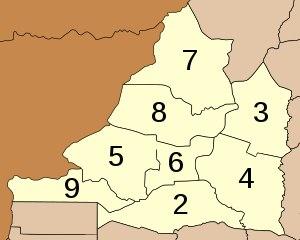
Banteay Mean Chey est une province du nord-ouest du Cambodge.